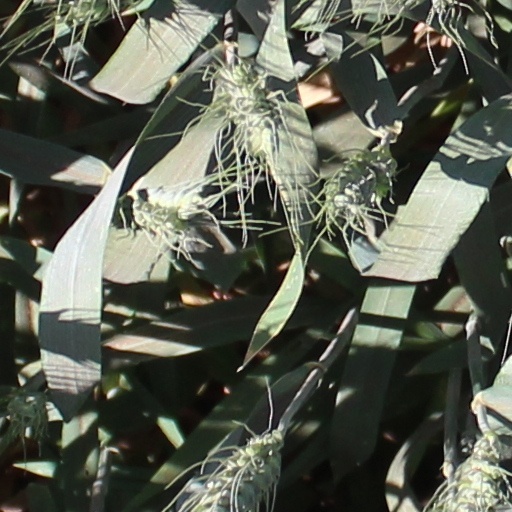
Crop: wheat